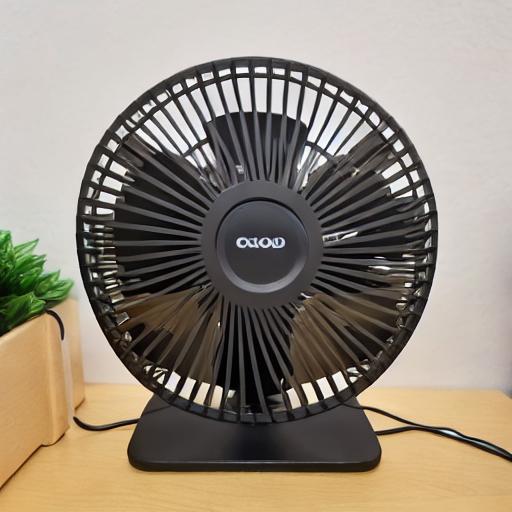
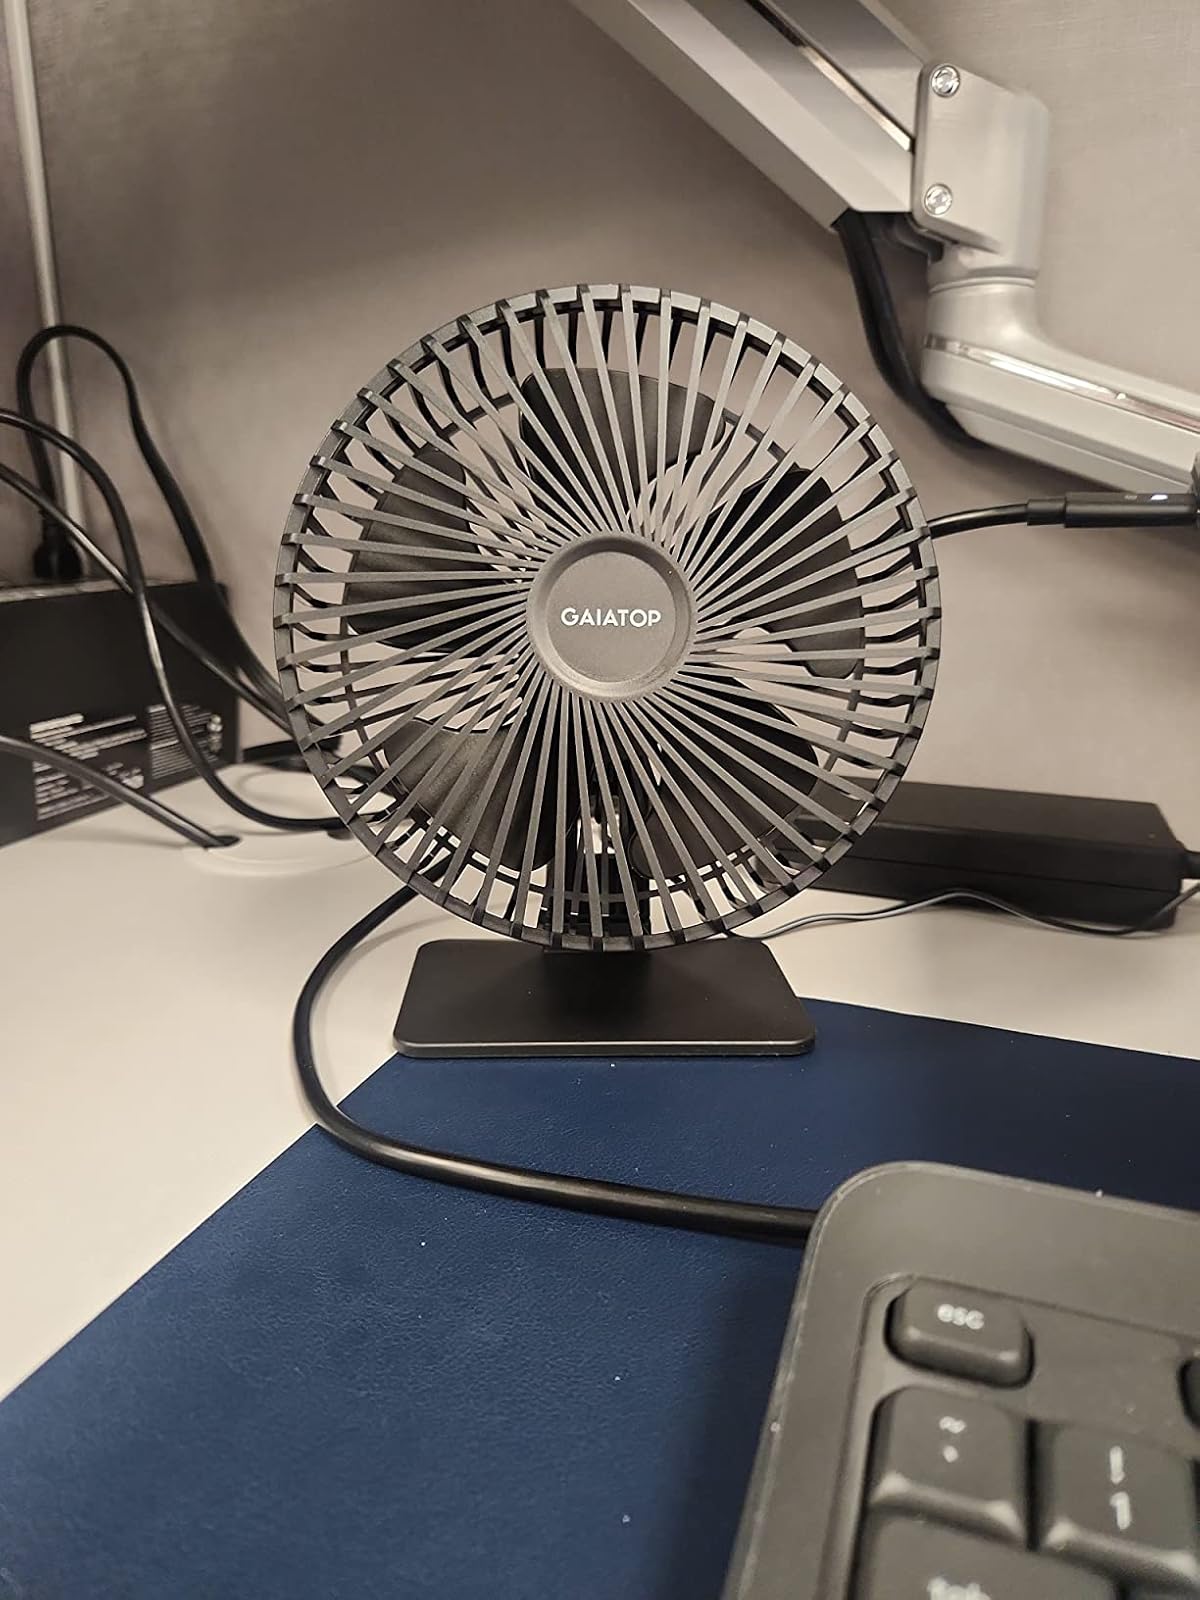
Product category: fan
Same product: no